Harlem River Yards

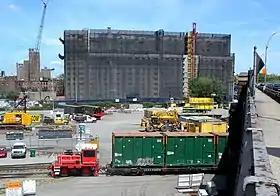
Car with solid waste containers being shunted at the Harlem River Yard

Harlem River Yards (also known as Harlem River Yard) is a waterfront industrial property located in the Port Morris neighborhood of The Bronx in New York City. It is operated by Harlem River Yard Ventures, part of the Galesi Group, under a 99-year lease with the State of New York signed in 1991.